New York State Route 305

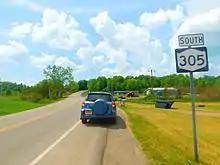
NY 305 proceeding southbound from NY 19 in Belfast

Crossing an intersection with CR 25 (South Shore Road), NY 305 leaves North Cuba near Cuba Lake. After an intersection with CR 7, NY 305 parallels a railroad alignment into the town of New Hudson, where it enters the hamlet of Lyons Corners. Northeast of Lyons Corners, the route enters the hamlet of Black Creek, where NY 305 intersects with CR 41 (Tibbetts Hill Road). The two routes parallel, crossing northeast through New Hudson as a two-lane rural road. After, NY 305 enters the town of Belfast, paralleling several residences to the northeast and into the hamlet of Rockville, where the route turns eastward, crossing the former railroad right-of-way. After the right-of-way, NY 305 turns the southeast, crossing several residences.